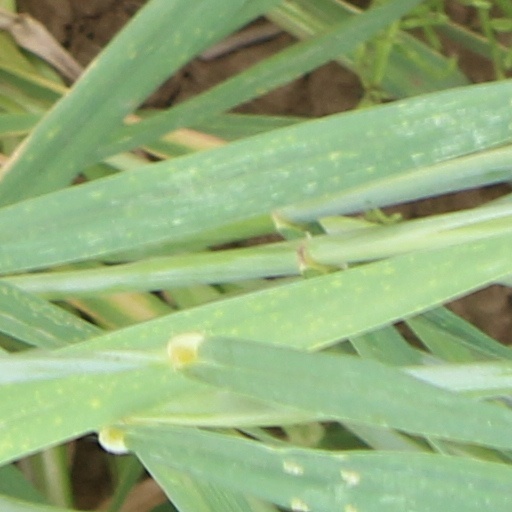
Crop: wheat